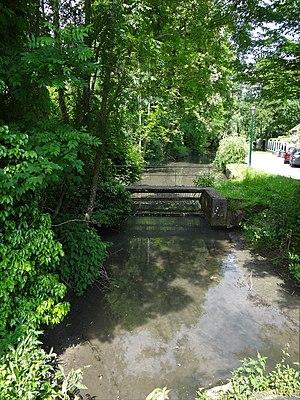
La Beuvronne à Gressy, Seine-et-Marne, France.
La Beuvronne est une rivière d'Île-de-France, qui traverse le département de Seine-et-Marne, et un affluent en rive droite de la Marne, donc un sous-affluent de la Seine.